Walls of Genoa

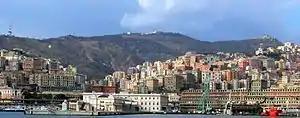
The Western ridge

In 1528, Andrea Doria placed the Republic of Genoa under the protection of the Spaniards. Fearing the possibility of new attacks by the French army, he promoted the modernization of the city walls, projected by and carried out in the third decade of the 16th century. The “Barbarossa walls” and their 14th-century extensions were modernized by replacing the old square towers with triangular bastions and building new curtains with a counterscarp profile.